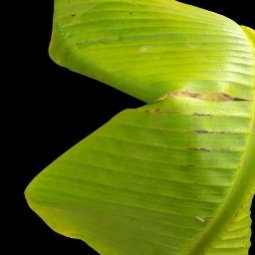
Label: Magnesium